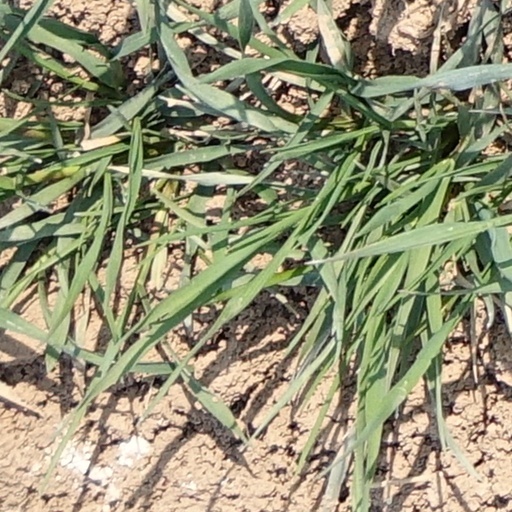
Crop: wheat